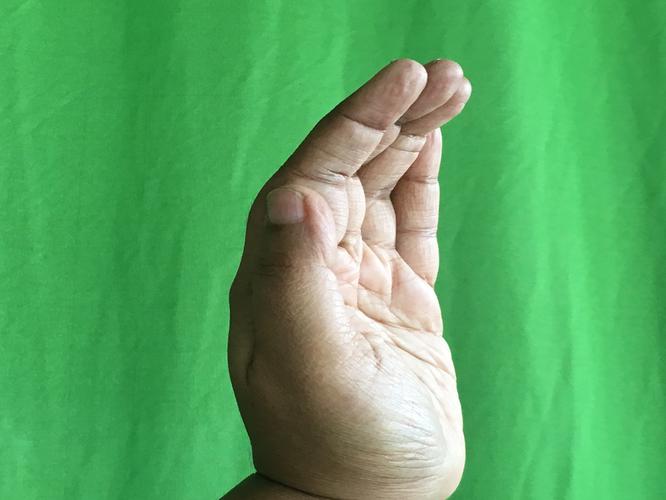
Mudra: Sarpasirsha
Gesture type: single_hand